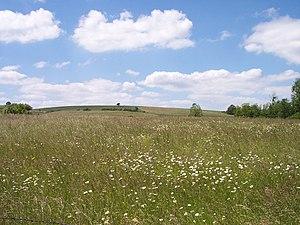
Prairie en fleur et prête à être fauchée à Roville-devant-Bayon, en Meurthe-et-Moselle
En agriculture, la prairie, ou pâture, est une culture de plantes fourragères, principalement composée de graminées et de légumineuses, destinée à être pâturée ou fauchée.